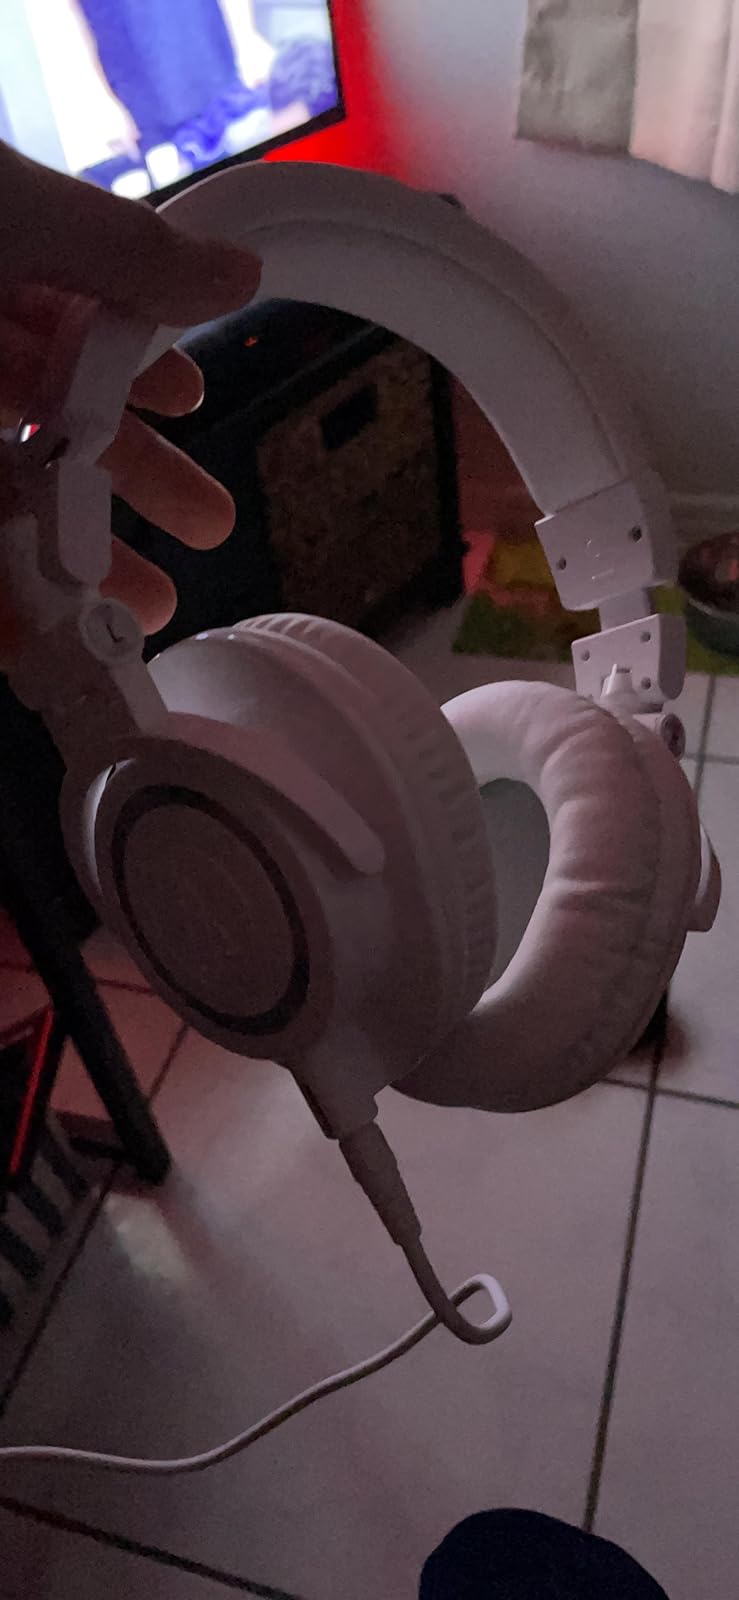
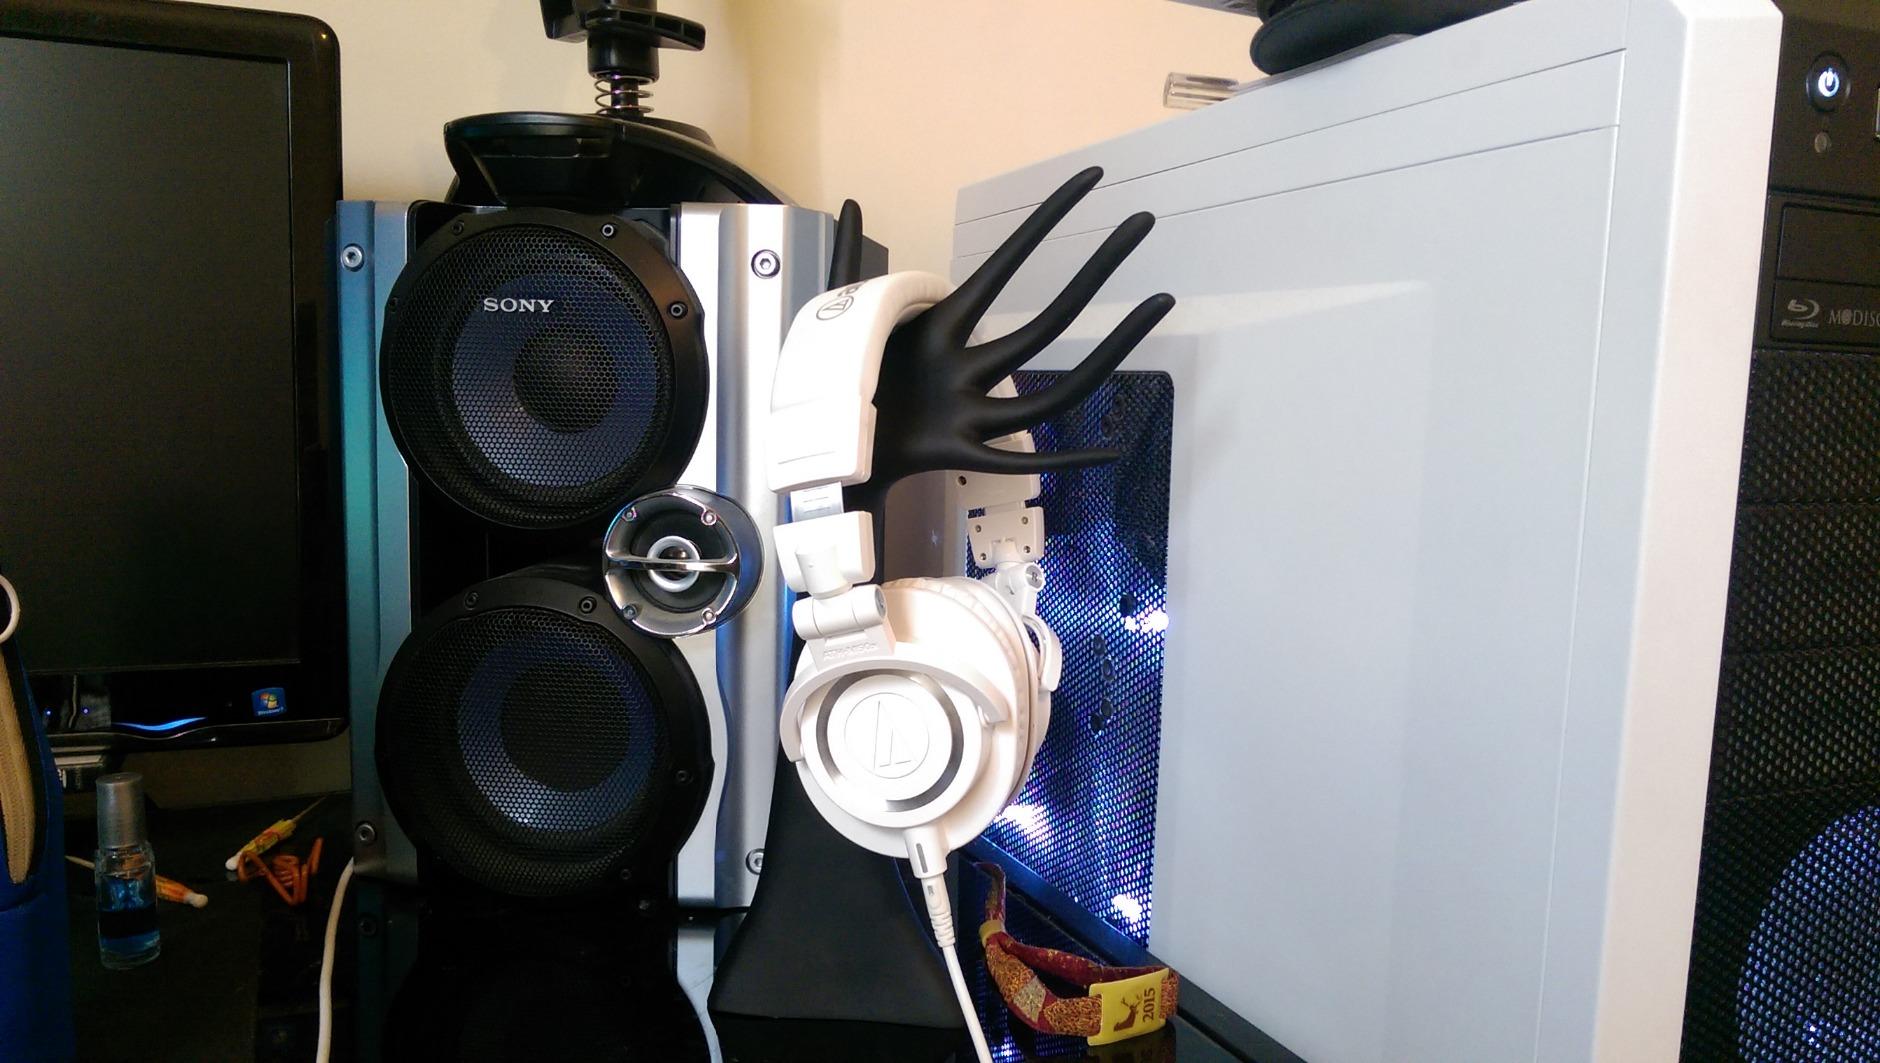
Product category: headphones
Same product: yes